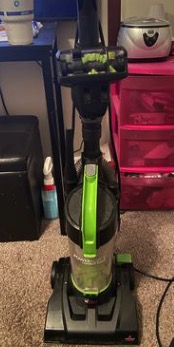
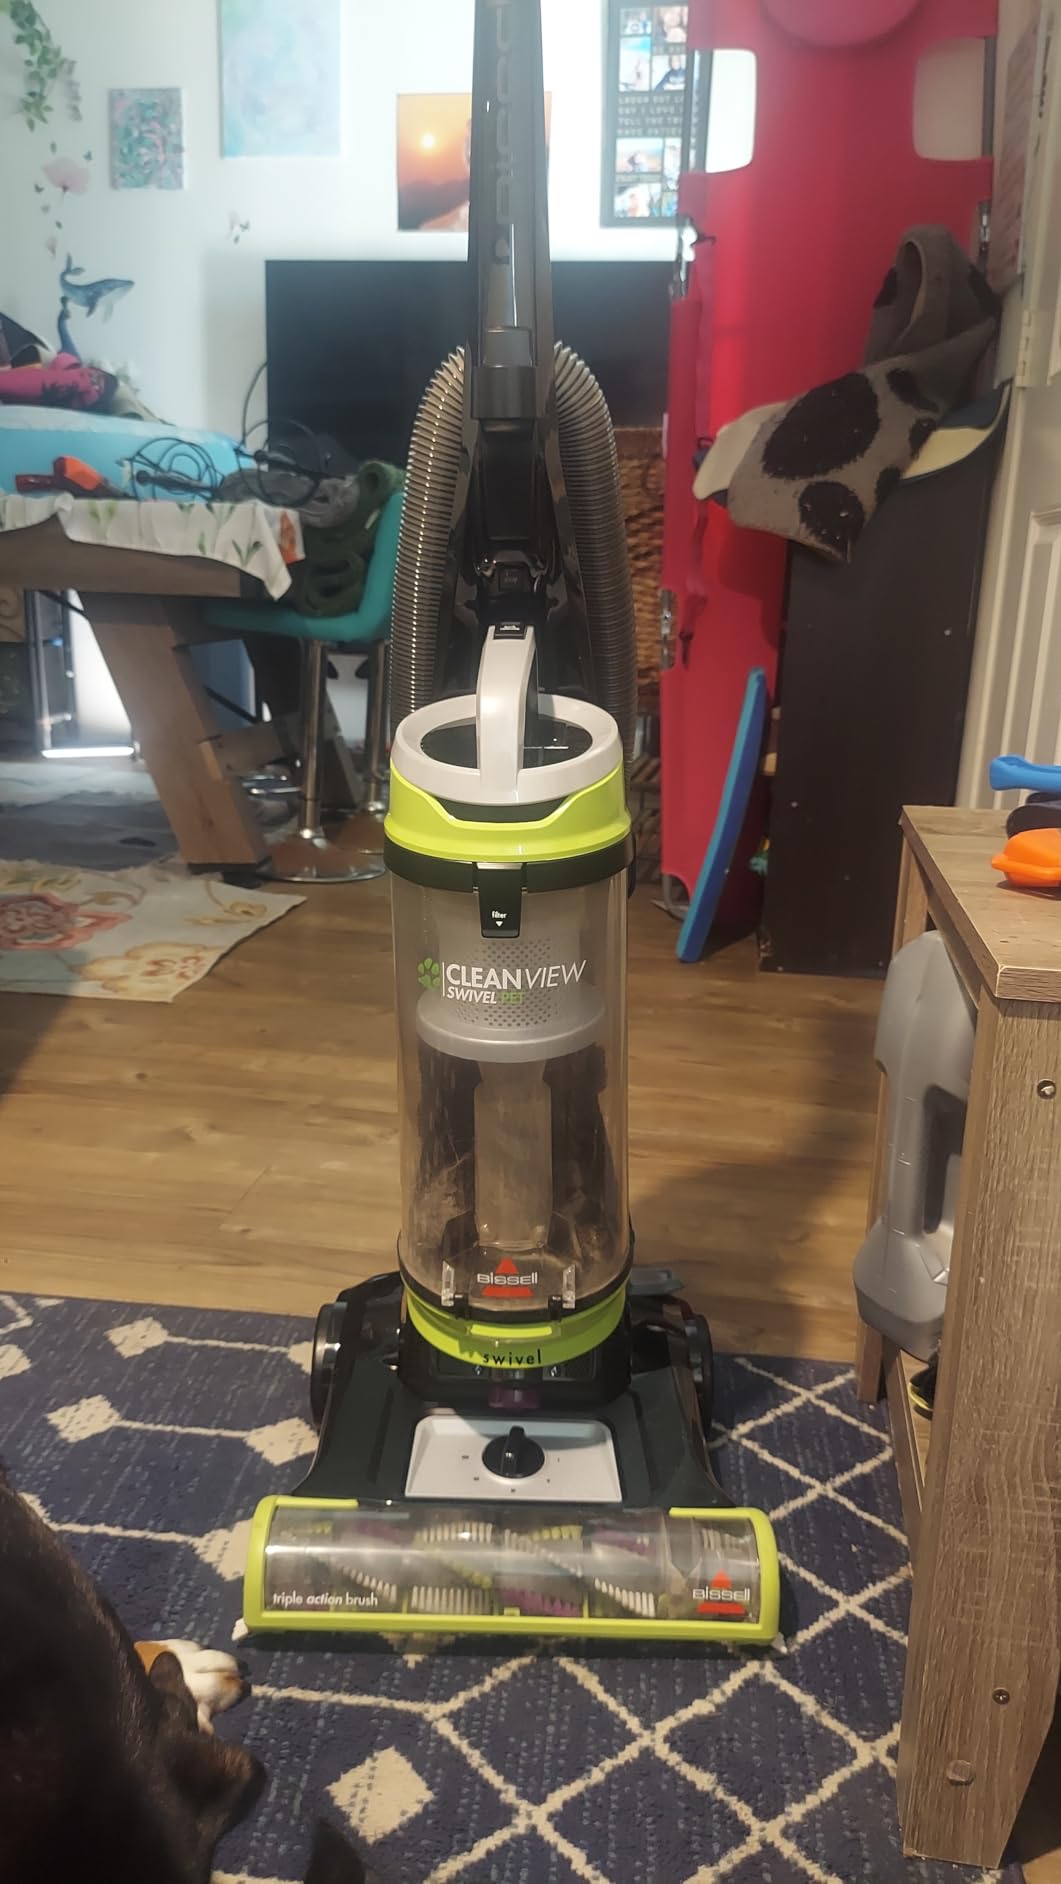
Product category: items_vacuum
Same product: no